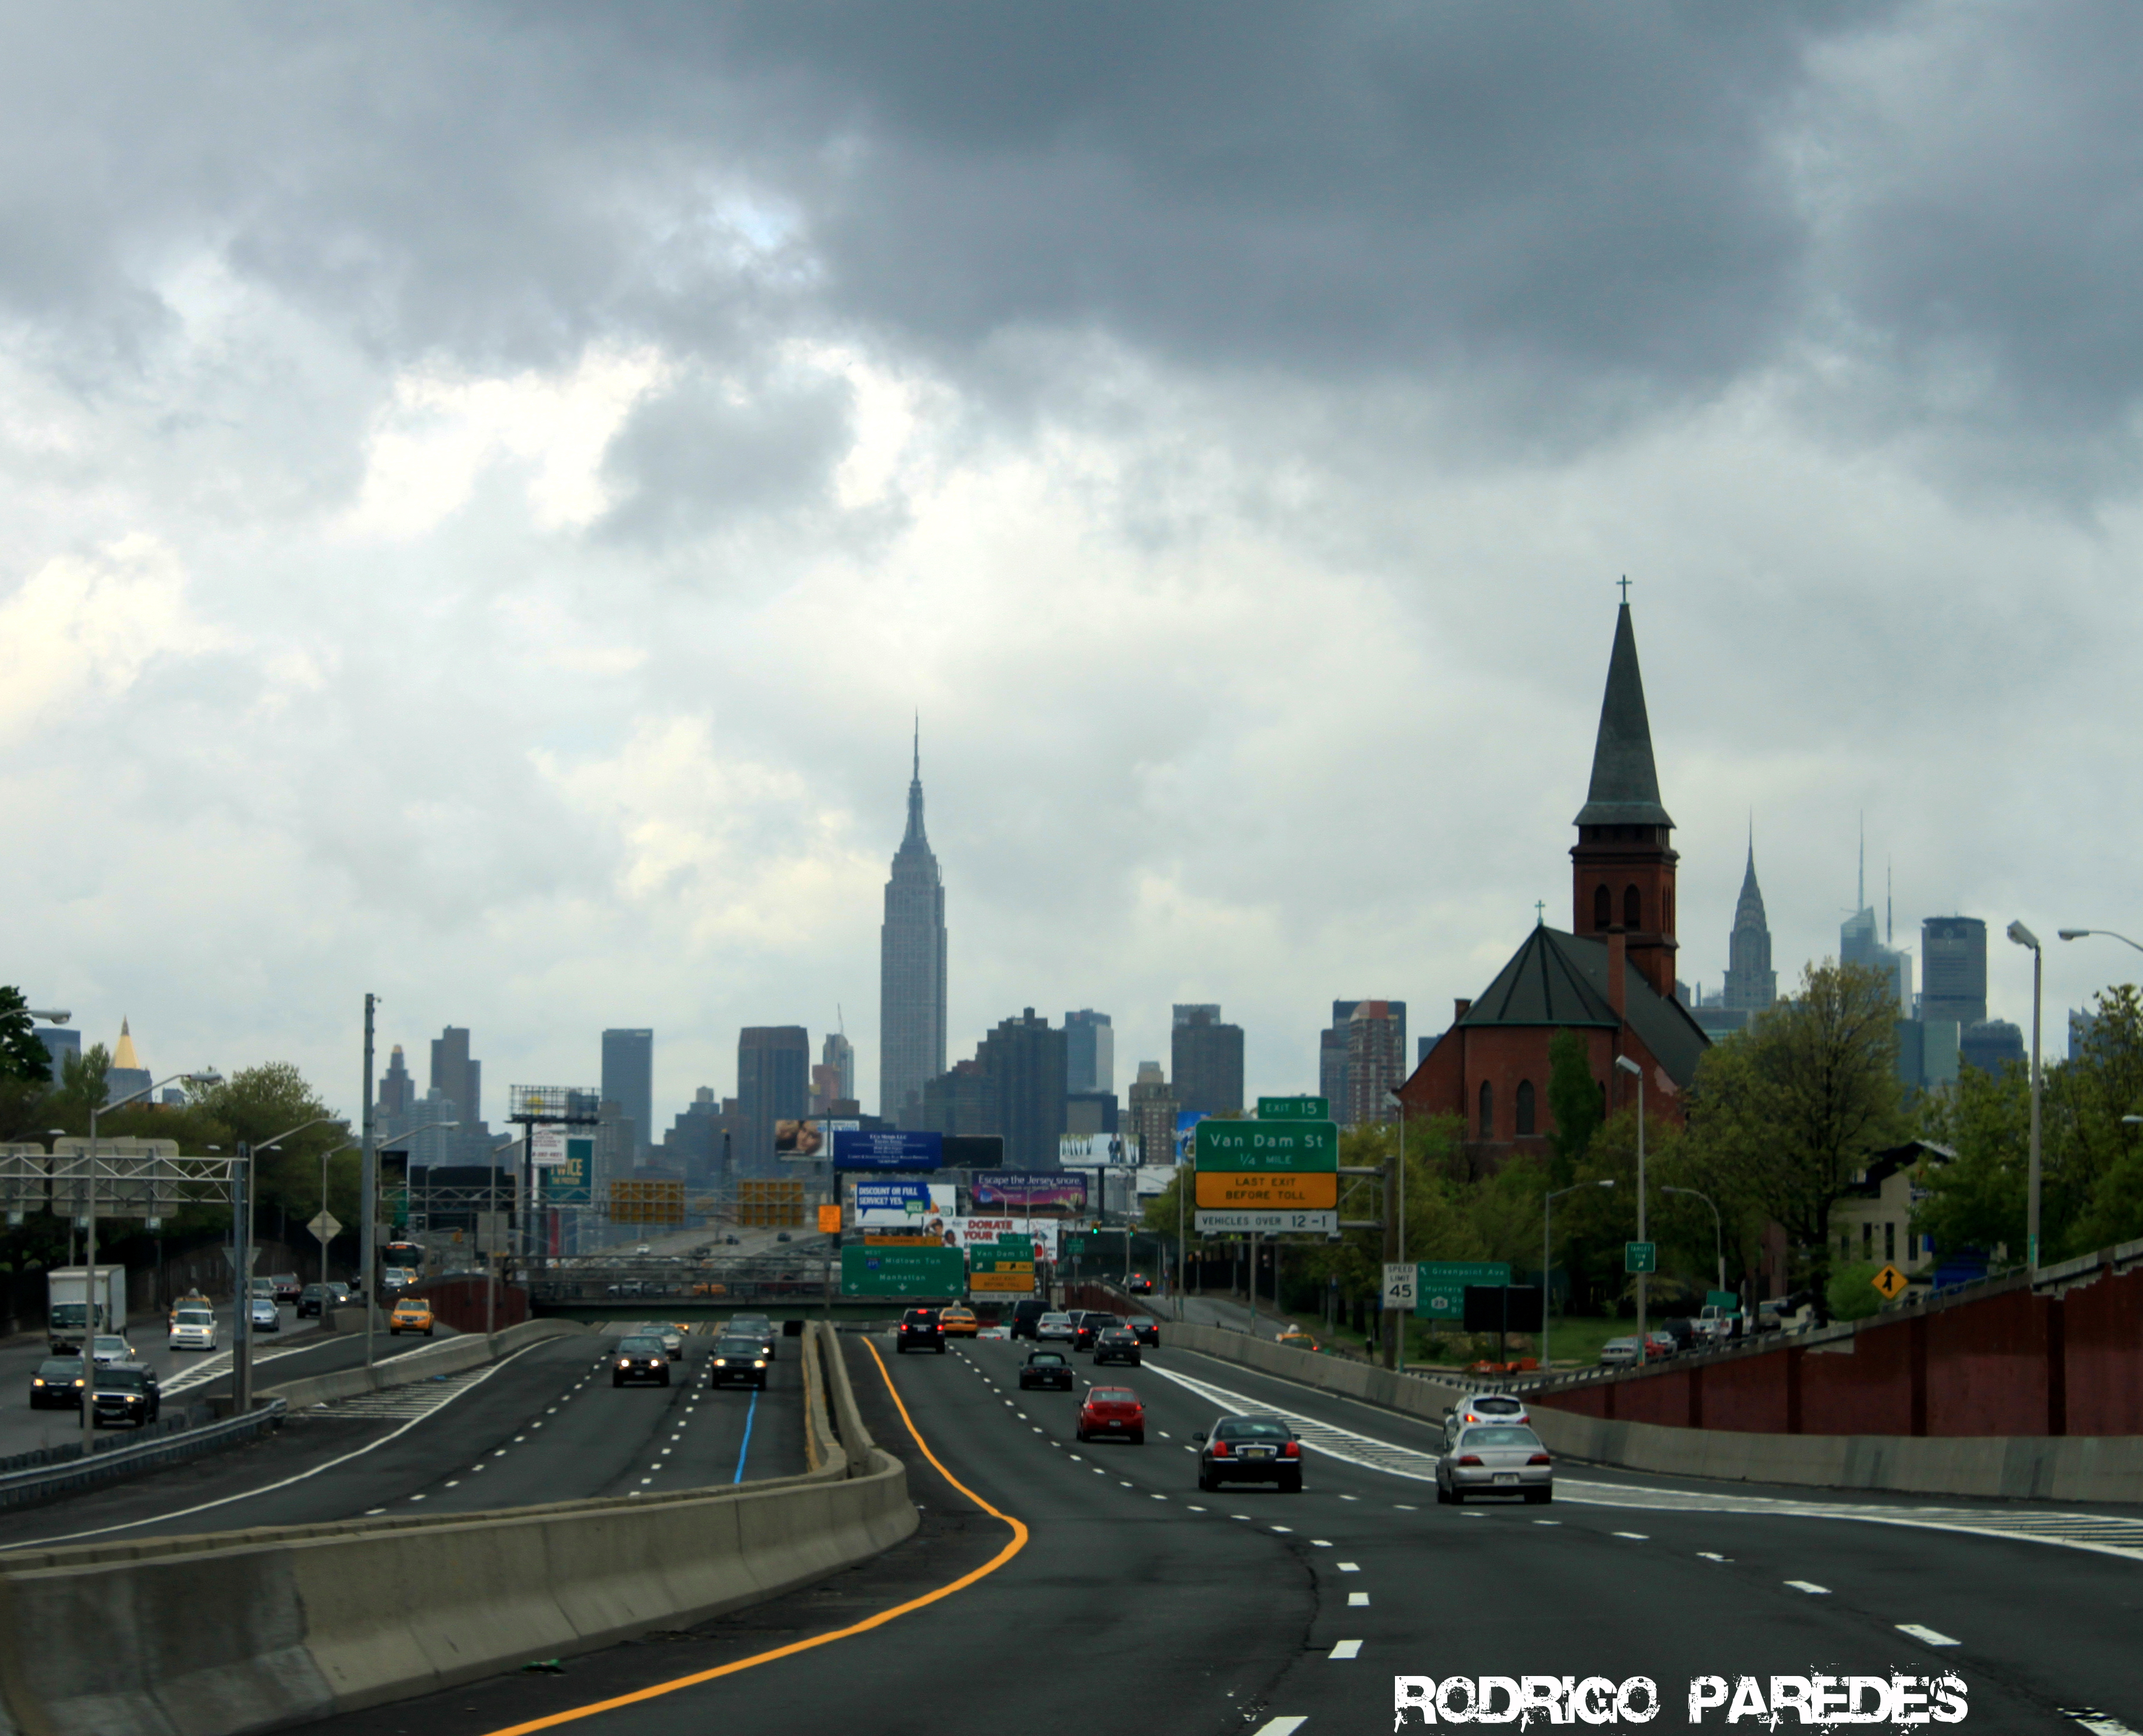
road, skyline, highway, city, skyscraper, cityscape, downtown, canon, usa, landmark, newyork, infrastructure, newyorkcity, new, york, rodrigoparedes, residential area, human settlement, metropolitan area